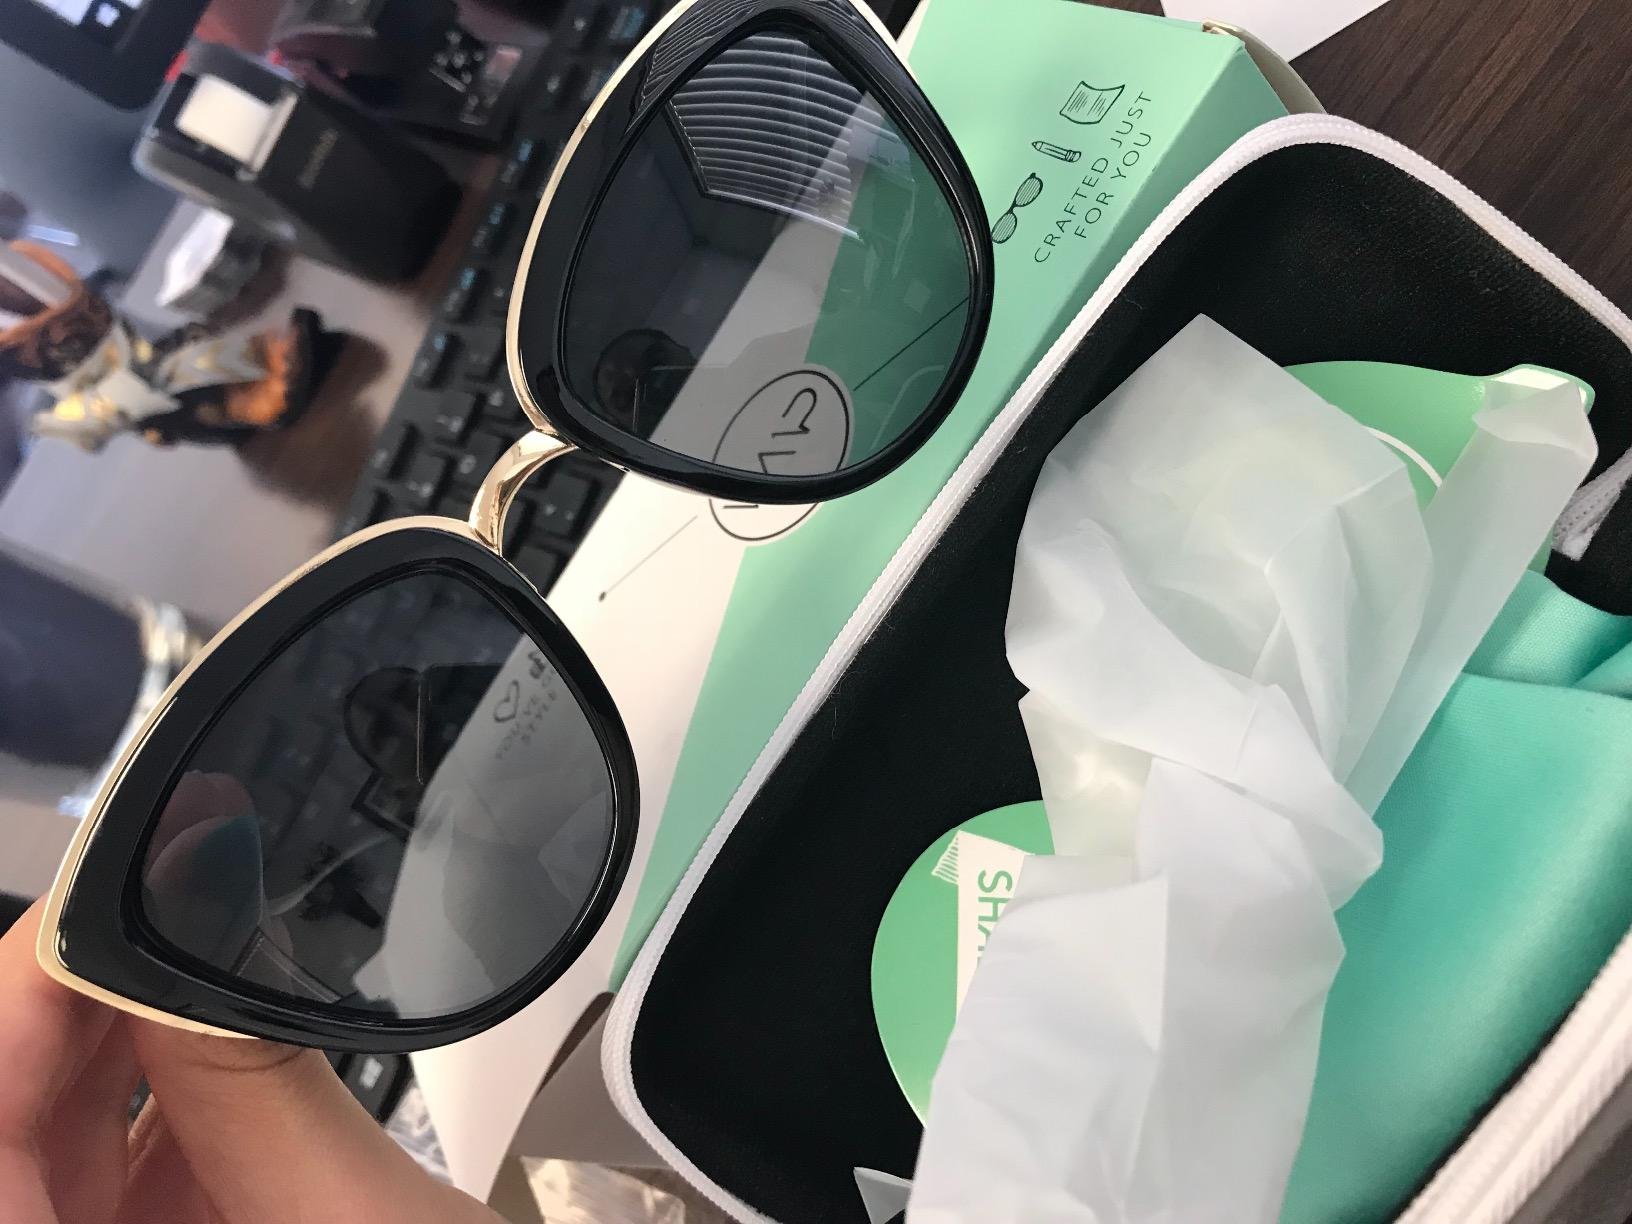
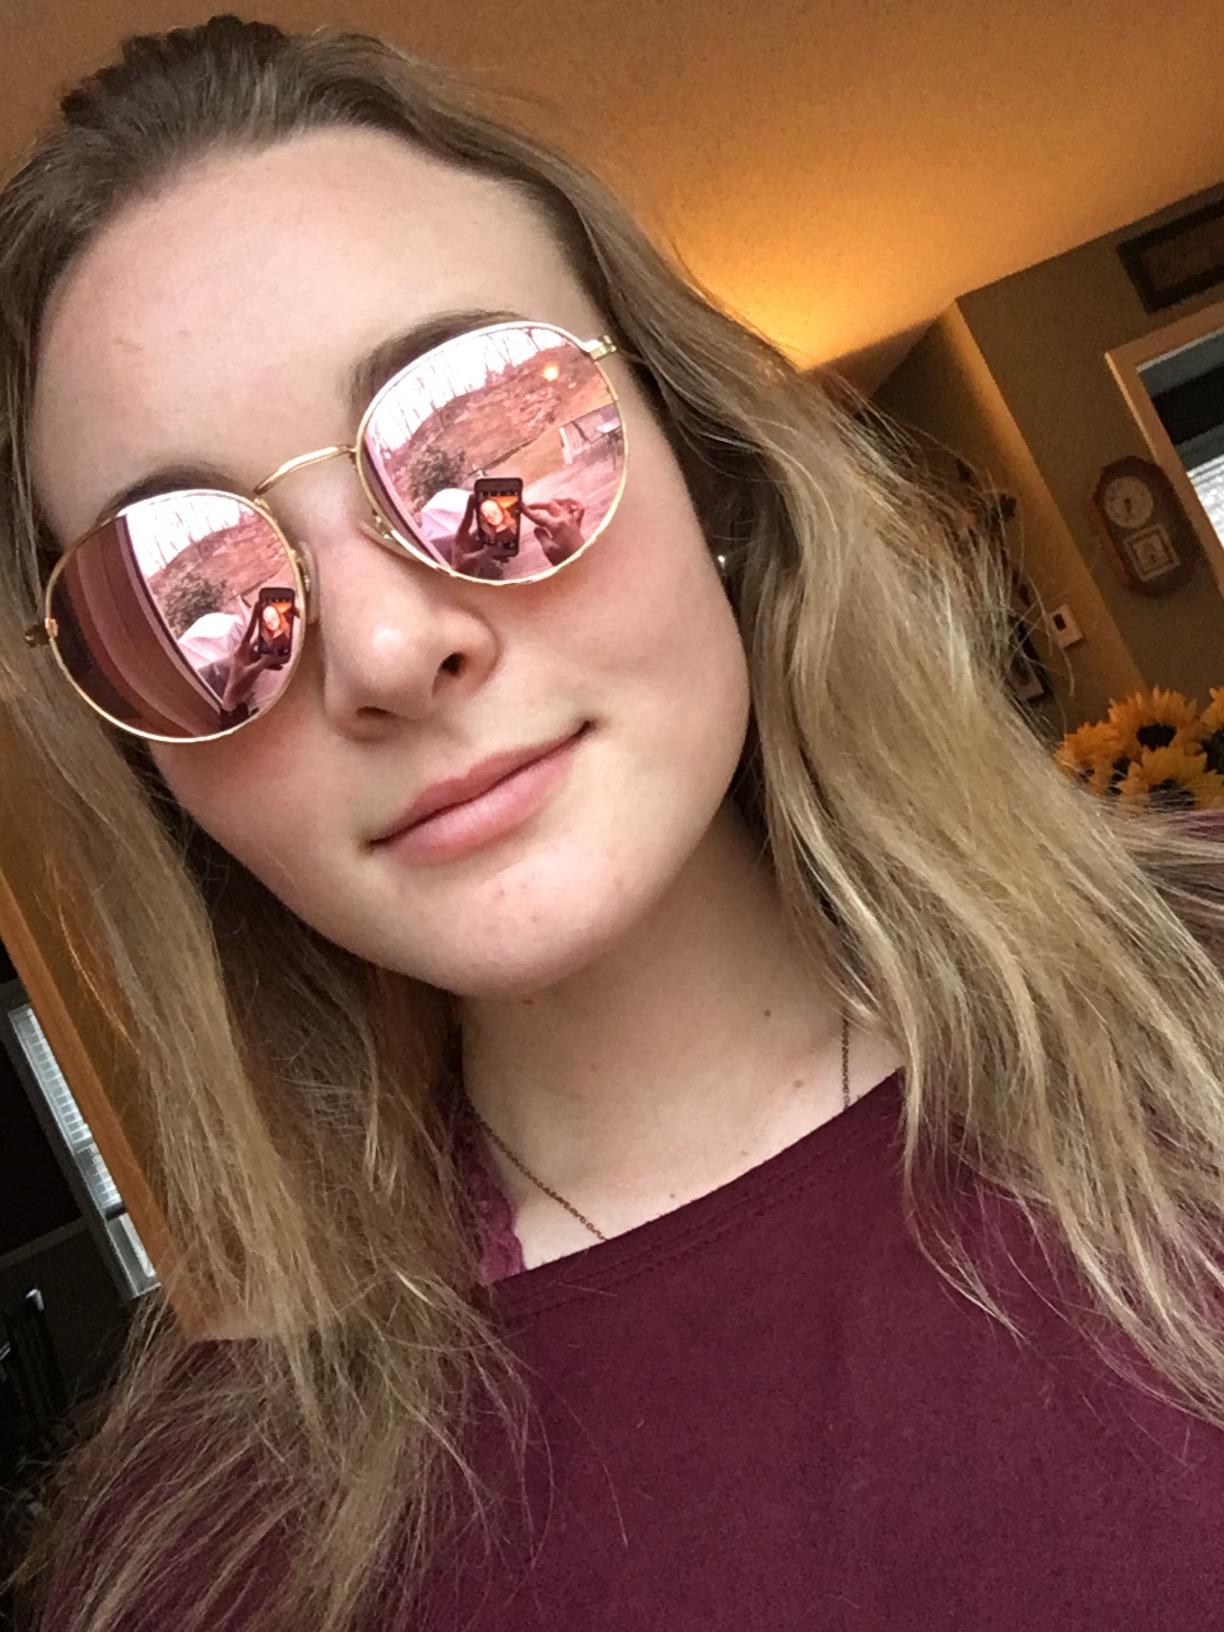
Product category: accessories_sunglasses
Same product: no